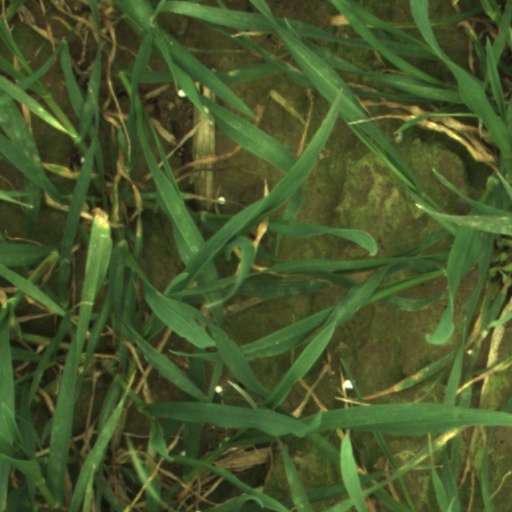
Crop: wheat